Julianne Swartz

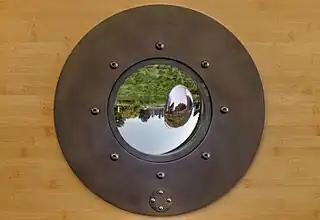
Julianne Swartz, "Four Directions from Hunters Point (West Interrupted)", lenses, stainless steel, glass and view, 14" diameter inset into exterior wall, 2019; Installation view, Hunters Point Community Library, Queens, NY.

Swartz's optical works date back to her early career; she recreated two of them for her "How Deep Is Your" exhibitions. "Excavation" (2004/2012) featured transparent winding tubes suspended from clear cylindrical columns that led to a rough hole and crack in a wall through which viewers could see a small, intense rainbow. For "Line Drawing" (2004/2012), she ran thin blue tape across walls and in and out of orifices that viewers could peer into, where it seemed to grow and thin in distorted three-dimensional space before entering another hole.